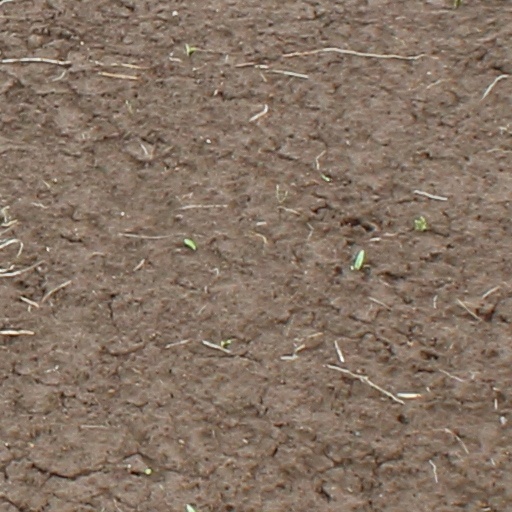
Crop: wheat